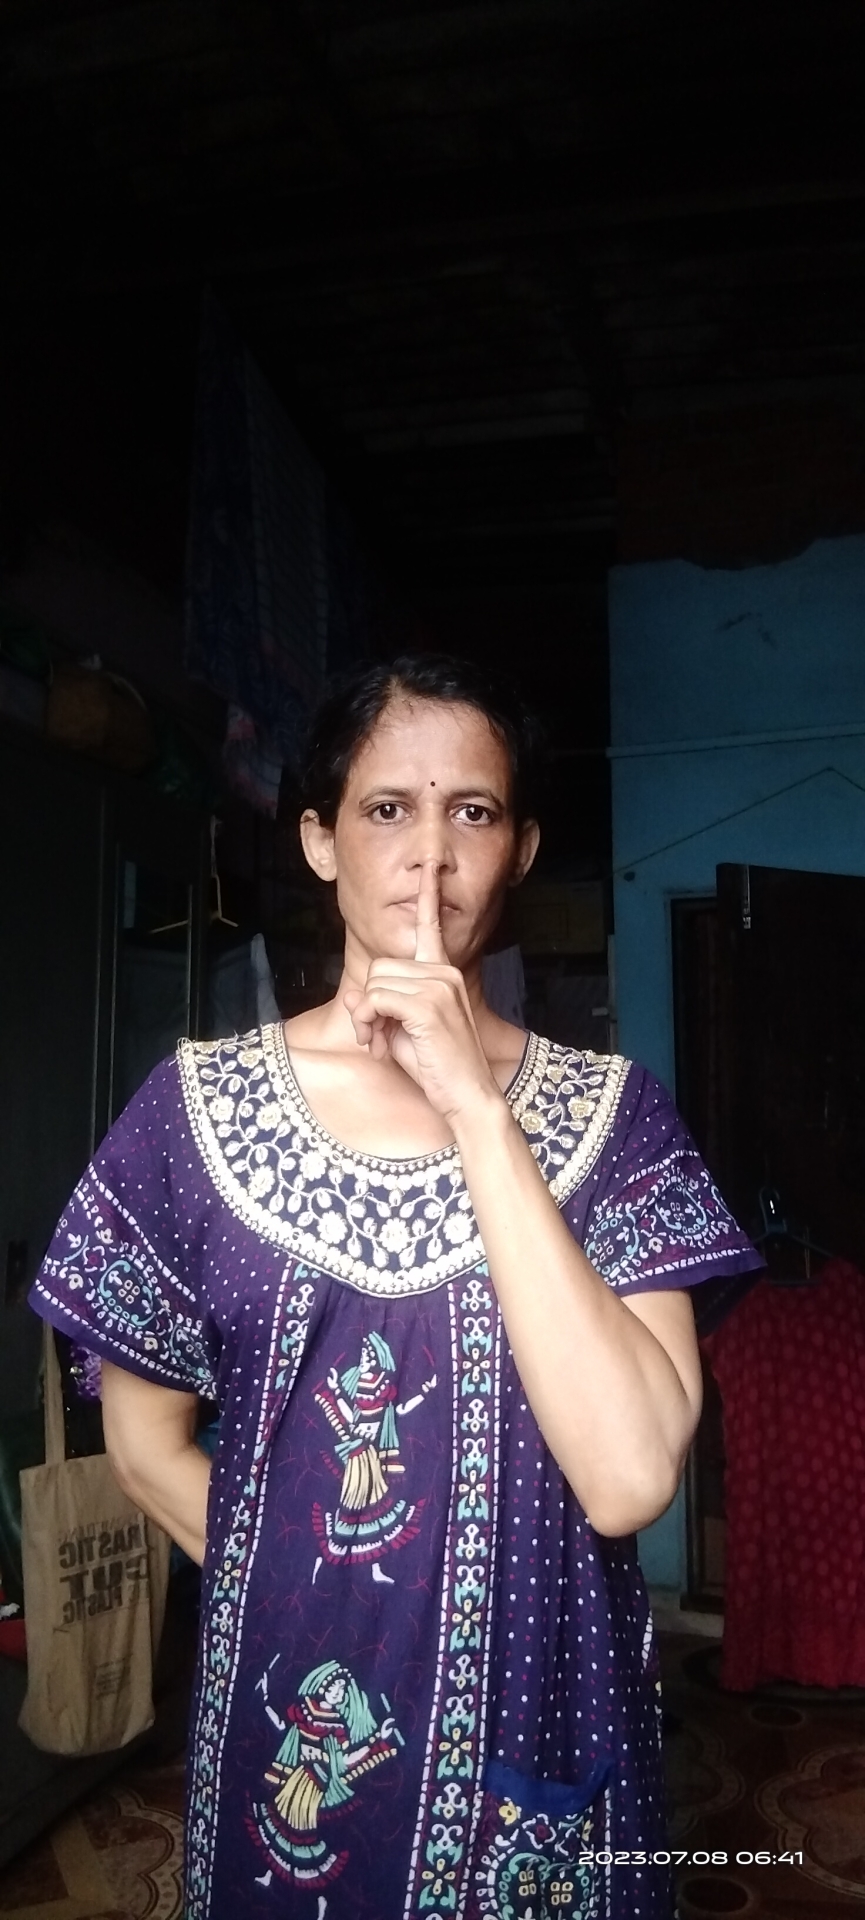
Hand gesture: mute